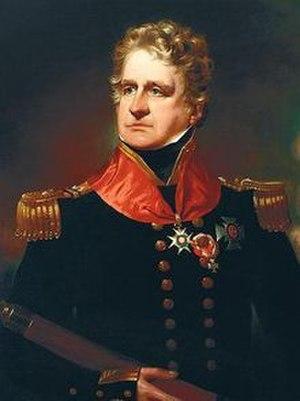
L'Amiral Sir Charles Rowley est un officier de la Royal Navy qui est ensuite commandant en chef de Portsmouth.